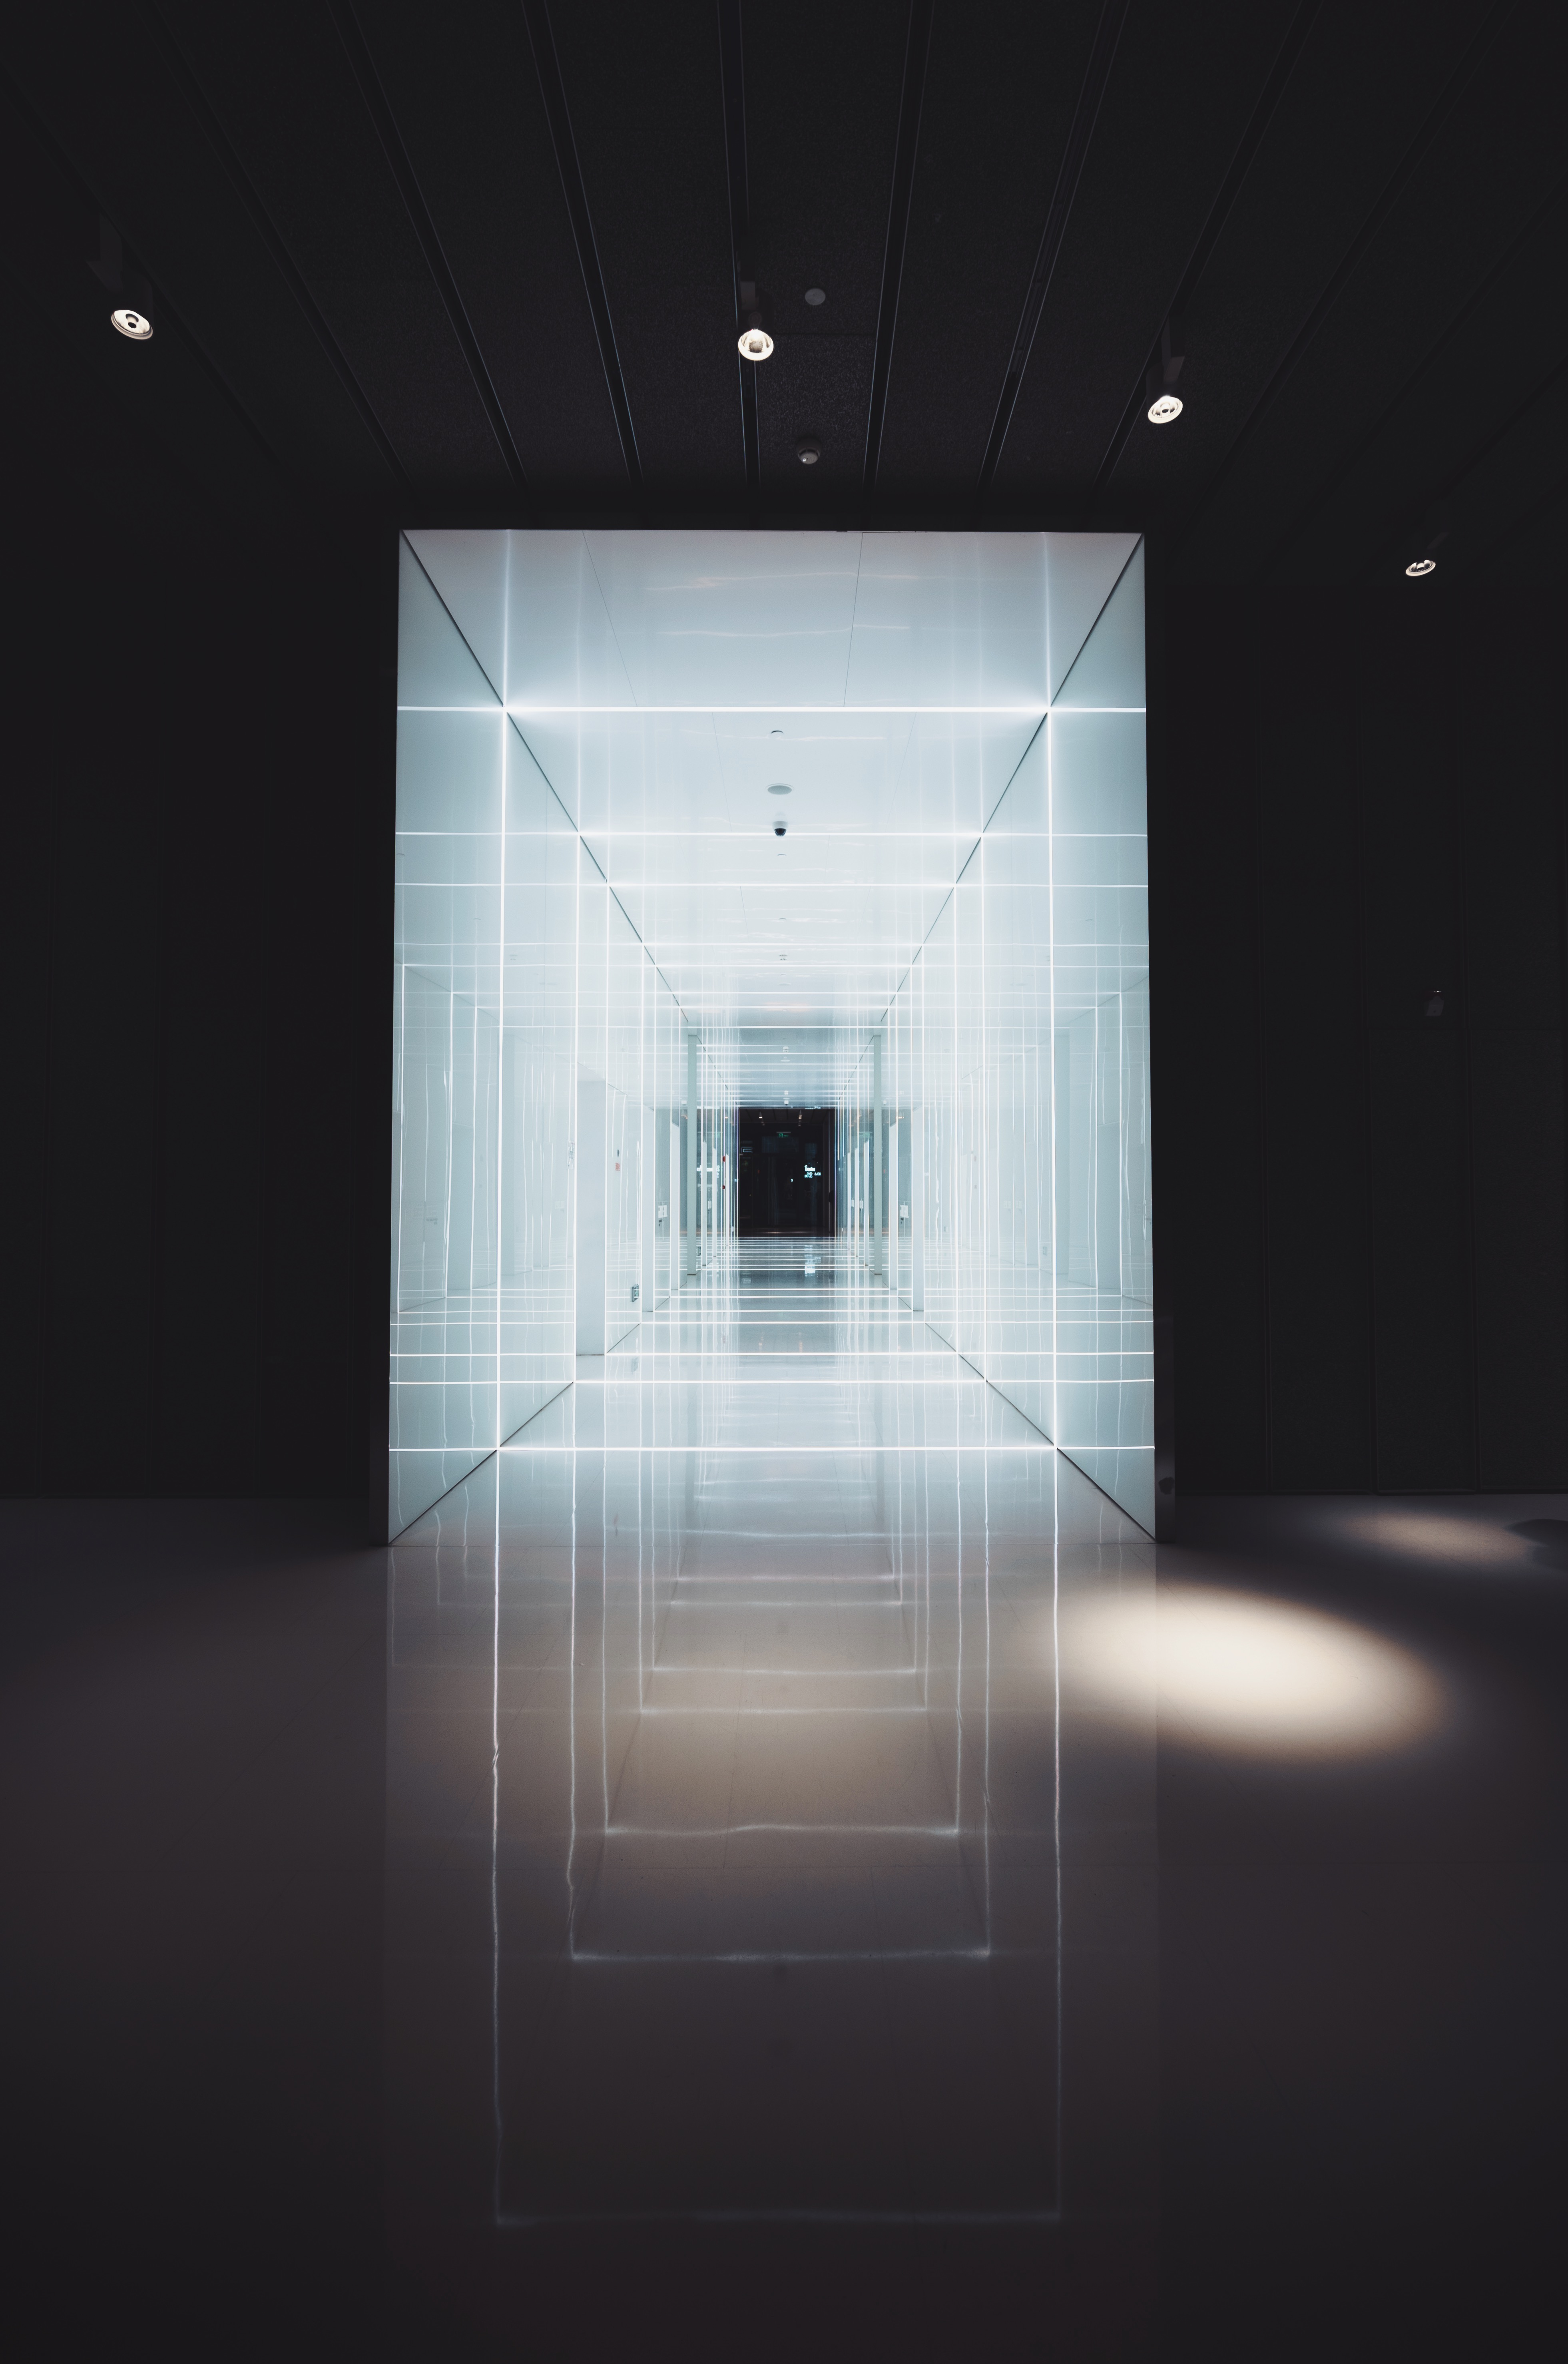
light, architecture, white, glass, dark, ceiling, space, darkness, lighting, illuminated, interior design, design, symmetry, shape, white hall